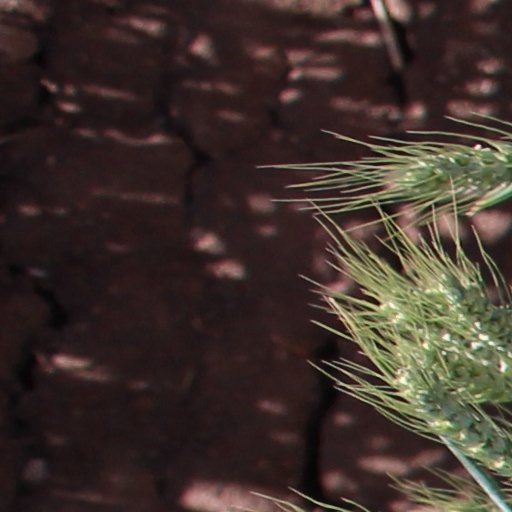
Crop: wheat